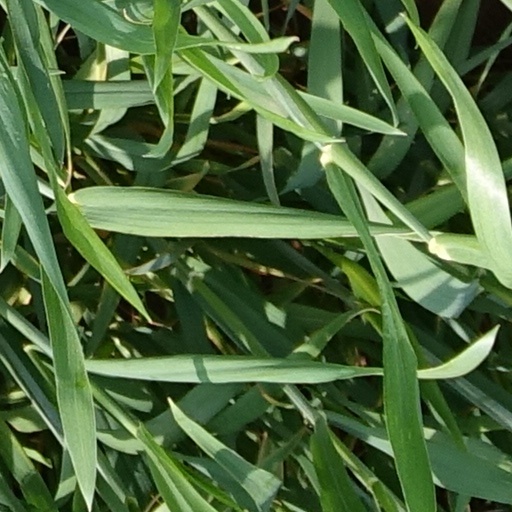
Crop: wheat